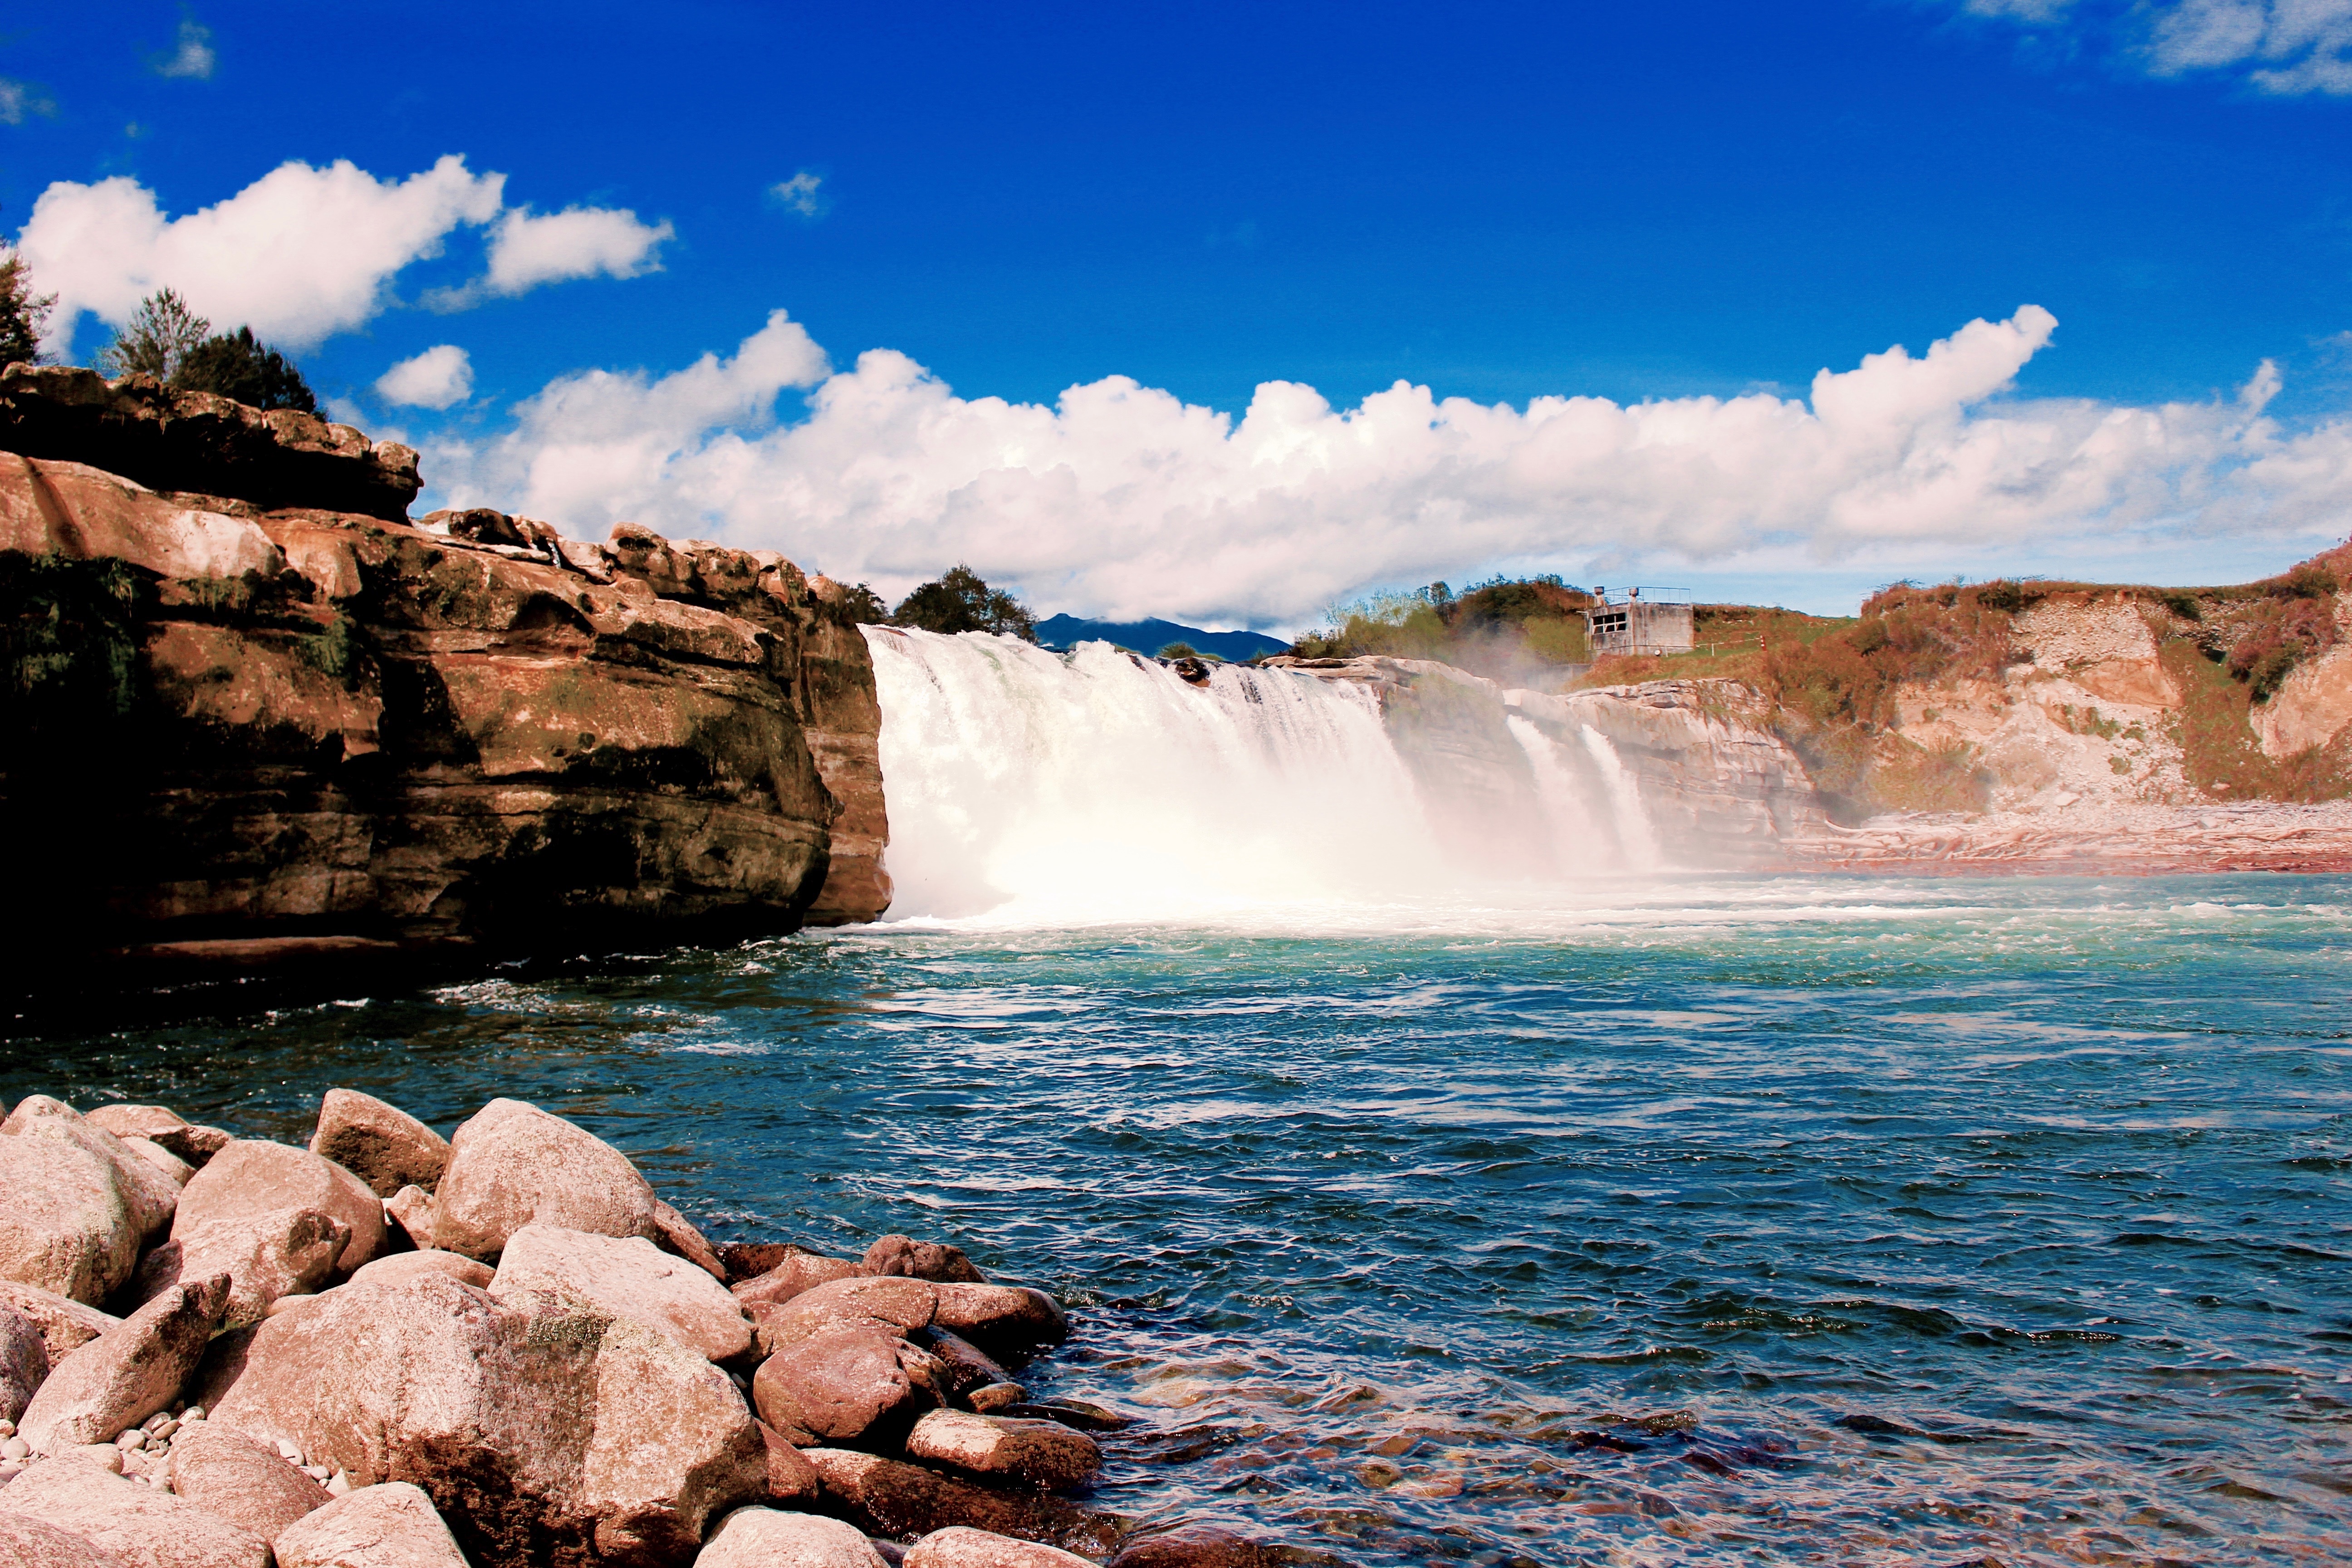
beach, landscape, sea, coast, water, rock, ocean, shore, wave, vacation, cliff, cove, bay, terrain, material, body of water, water feature, cape, wind wave